Eliahu Nissim

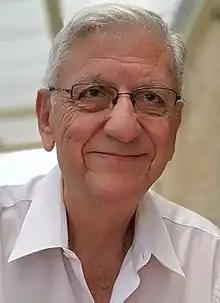

Eliahu Nissim (1933 – 22 February 2020) was an Israeli aeronautical engineer and academic who was the Sidney Goldstein Professor in Aeronautical Engineering at Technion – Israel Institute of Technology, and a former president of the Open University of Israel.